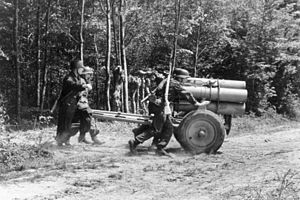
Operation Overlord / Problemer med moral og psyke
Tysk Nebelwerfer i Nordfrankrig, 1944
Operation Overlord var kodenavnet for de Vestallieredes invasion af Normandiet i 2. verdenskrig. Operationen havde til formål at trænge tyskerne ud af et område i Nordfrankrig, som derefter kunne bruges som basis for befrielsen af Frankrig og det øvrige Nordvesteuropa. Operationen omfattede dels selve landgangen i Normandiet den 6. juni 1944 og de følgende operationer indtil udgangen af august, hvor de allierede arméer havde befriet Paris og de tyske hære havde trukket sig tilbage over Seinen.